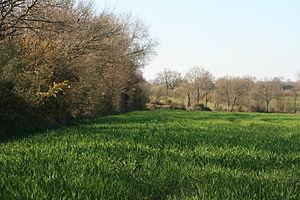
Bocage résiduel de Savenay, Loire-Atlantique, France
Le sentier de grande randonnée 3 est le premier chemin de grande randonnée balisé en France. Les débuts de sa réalisation remontent à 1947, année de la création de la Fédération française de la randonnée pédestre. Les premiers tronçons ont été balisés autour d’Orléans. Le chemin ne sera finalisé sous le nom GR 3 qu’en 1983 ; entre-temps, autour de la capitale d’autres chemins balisés avaient vu le jour : la ceinture verte d’Île-de-France et l’itinéraire longeant le cours de la Seine et traversant Paris ; les numéros 1 et 2 leur furent respectivement attribués.
La bataille de Savenay a eu lieu le 23 décembre 1793 à Savenay. Elle est la dernière bataille de la virée de Galerne et se solde par l’anéantissement de l’armée catholique et royale de Vendée et la victoire des troupes républicaines.
Savenay est une commune de l'Ouest de la France, située dans le département de la Loire-Atlantique, en région Pays de la Loire. La commune fait partie de la Bretagne historique, dans le pays historique du Pays nantais.